Eggplant production in China

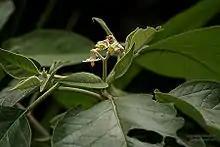
Chinese "Solanum erianthum"

The indigenous "criollo" species “soloman torbon” is the root stock which is grafted with the Chinese eggplant. It takes about 75 days for the grafting to be completed and to take out the seedling for transplanting; the yield from the grafted plant is generally about 30% more than from the non-grafted variety. Greenhouses in Taiwan and China produce two varieties of the grafted plants, Exporter 1 and Exporter 3, which are sold to the farmers at US$0.05 (2lps) per grafted plant without any profit margin, rotation of crops is widely practiced by the farmers; maize, "Solanaceae" and "cucurbitaceae" are the inter-crops used for crop rotation in the field. To control pests, barriers (wind breaks) of sorghum, king grass and sugar cane are created; "nematodes" is one of the pests which generally infests the agricultural lands, however the transplanted plants are resistant to this pest. In mainland China, planting of eggplant (as an open field vegetable) is done by plastic mulching and inter cropping with trellised cucurbit crops. Vine shades protect the crop during summer; however inter cropping is now less popular due to labor shortage.